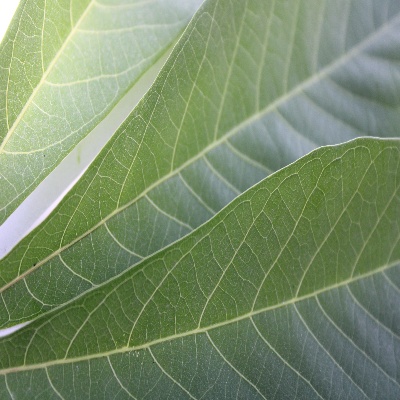
Crop: Cassava
Condition: healthy